Massachusetts House of Representatives' 37th Middlesex district

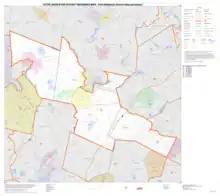
Map of Massachusetts House of Representatives' 37th Middlesex district, based on the 2010 United States census.

Massachusetts House of Representatives' 37th Middlesex district in the United States is one of 160 legislative districts included in the lower house of the Massachusetts General Court. It covers parts of Middlesex County and Worcester County. Democrat Danillo Sena has represented the district since June 2020. Sena is running for re-election in the 2020 Massachusetts general election.